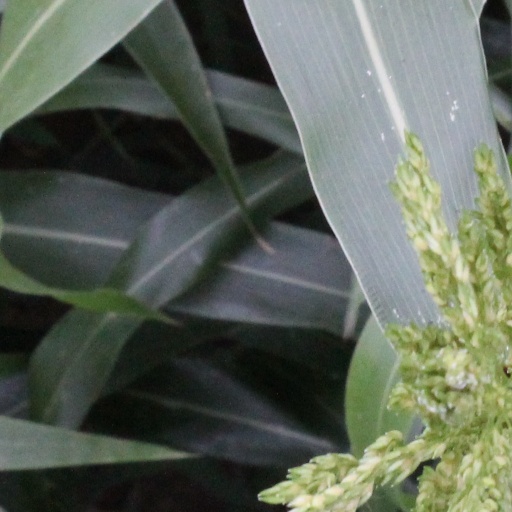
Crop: sorghum